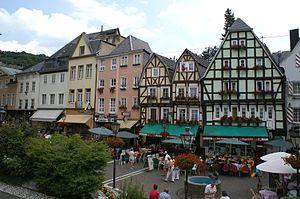
Linz am Rhein, est une commune dans l'arrondissement de Neuwied, en Rhénanie-Palatinat, en Allemagne. Elle est située sur la rive droite du Rhin, près de Remagen, à environ 25 km au sud-est de Bonn. Elle compte environ 6 000 habitants.